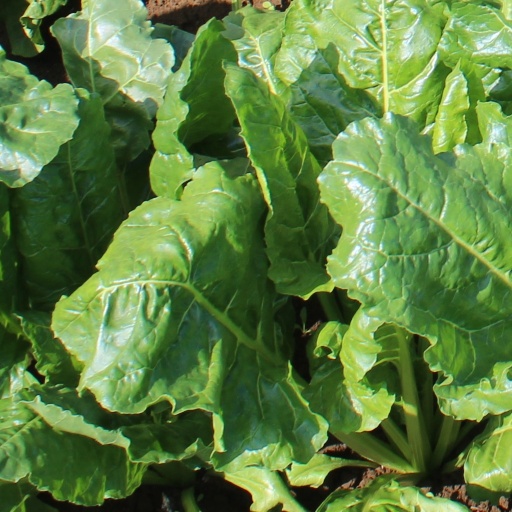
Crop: sugar beet